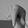
ASL letter: Q